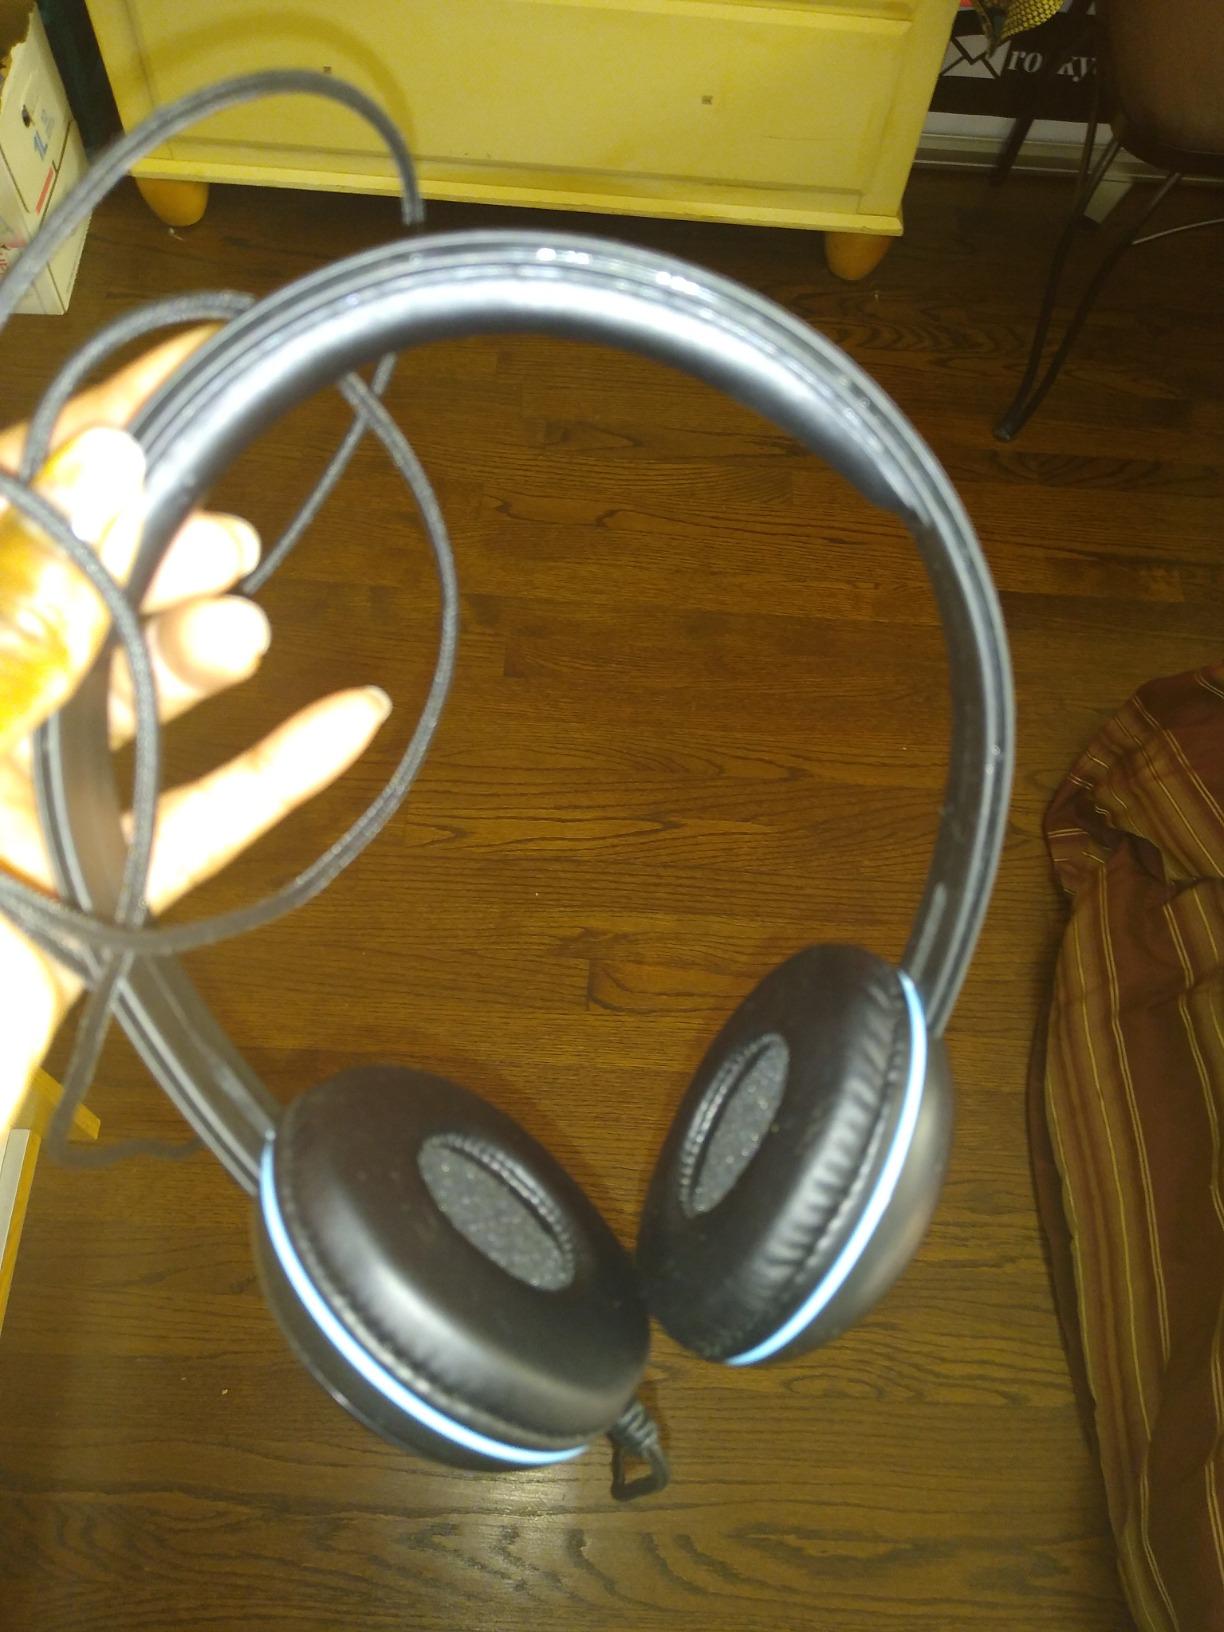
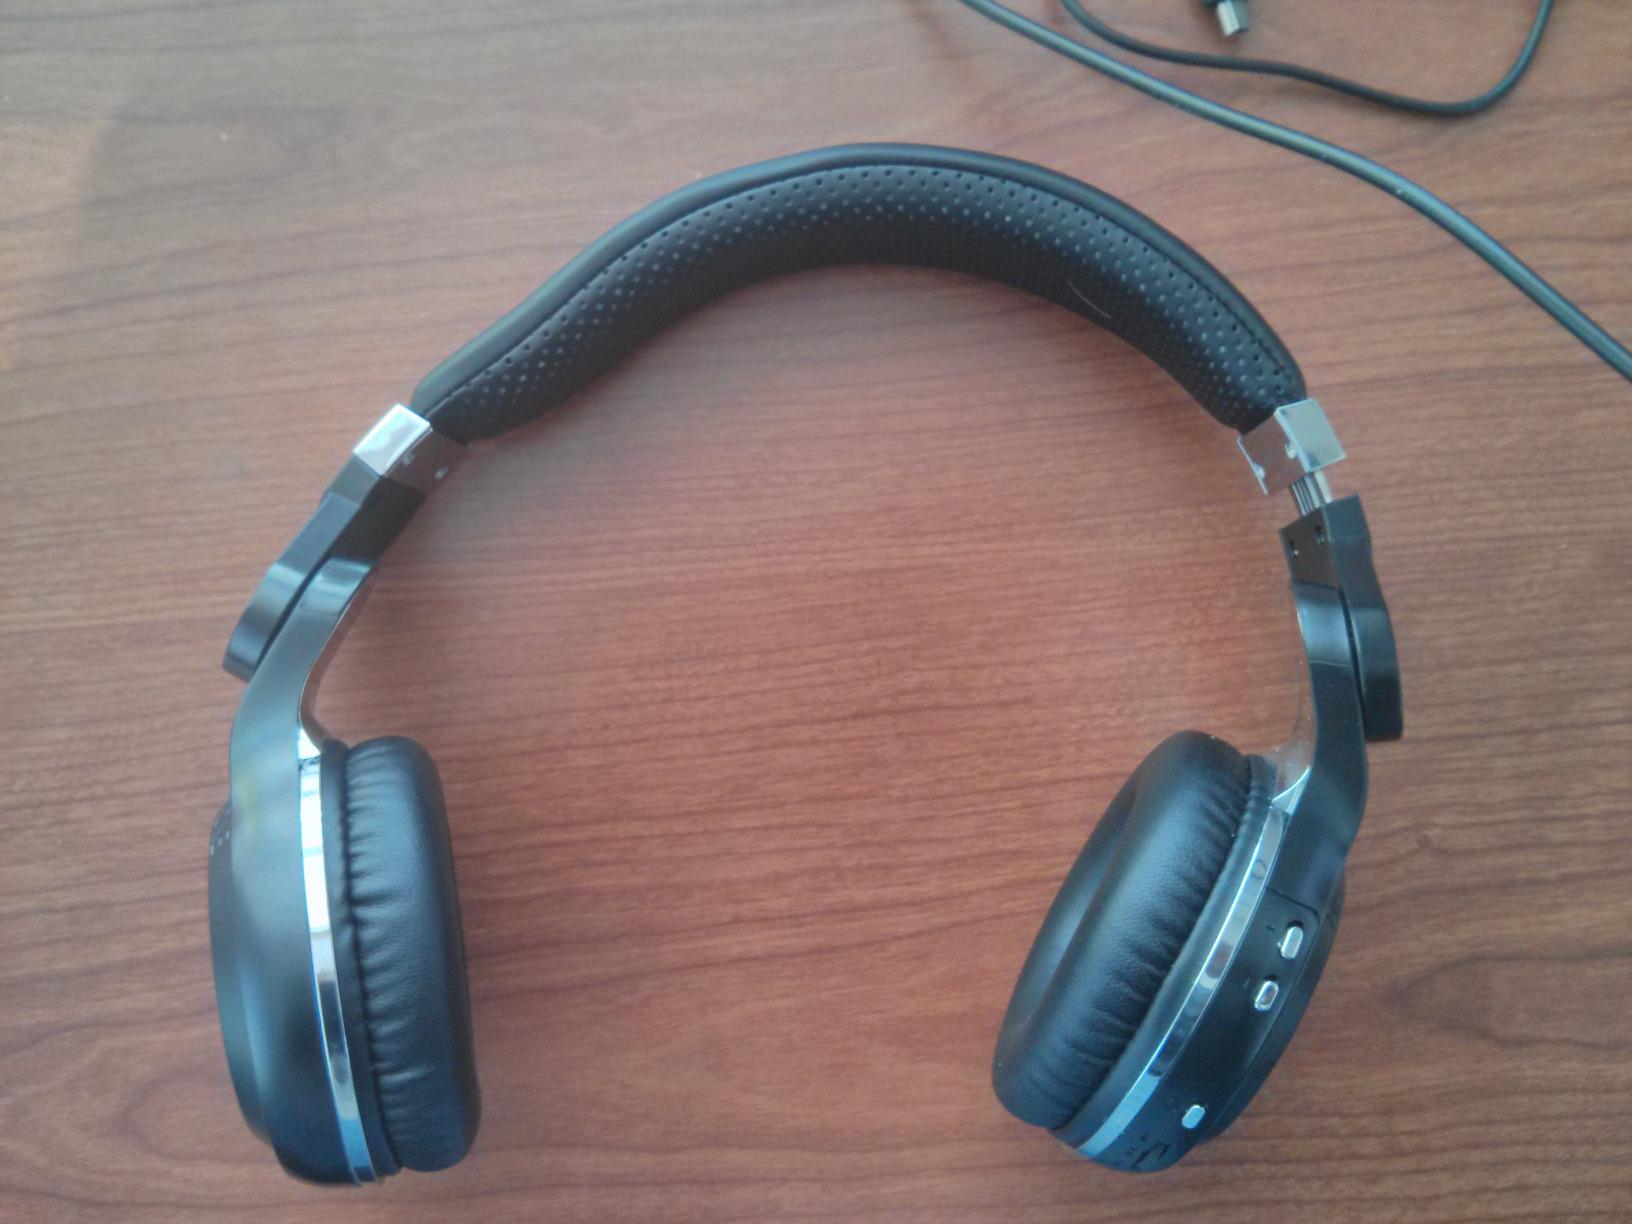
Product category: headphones
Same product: no